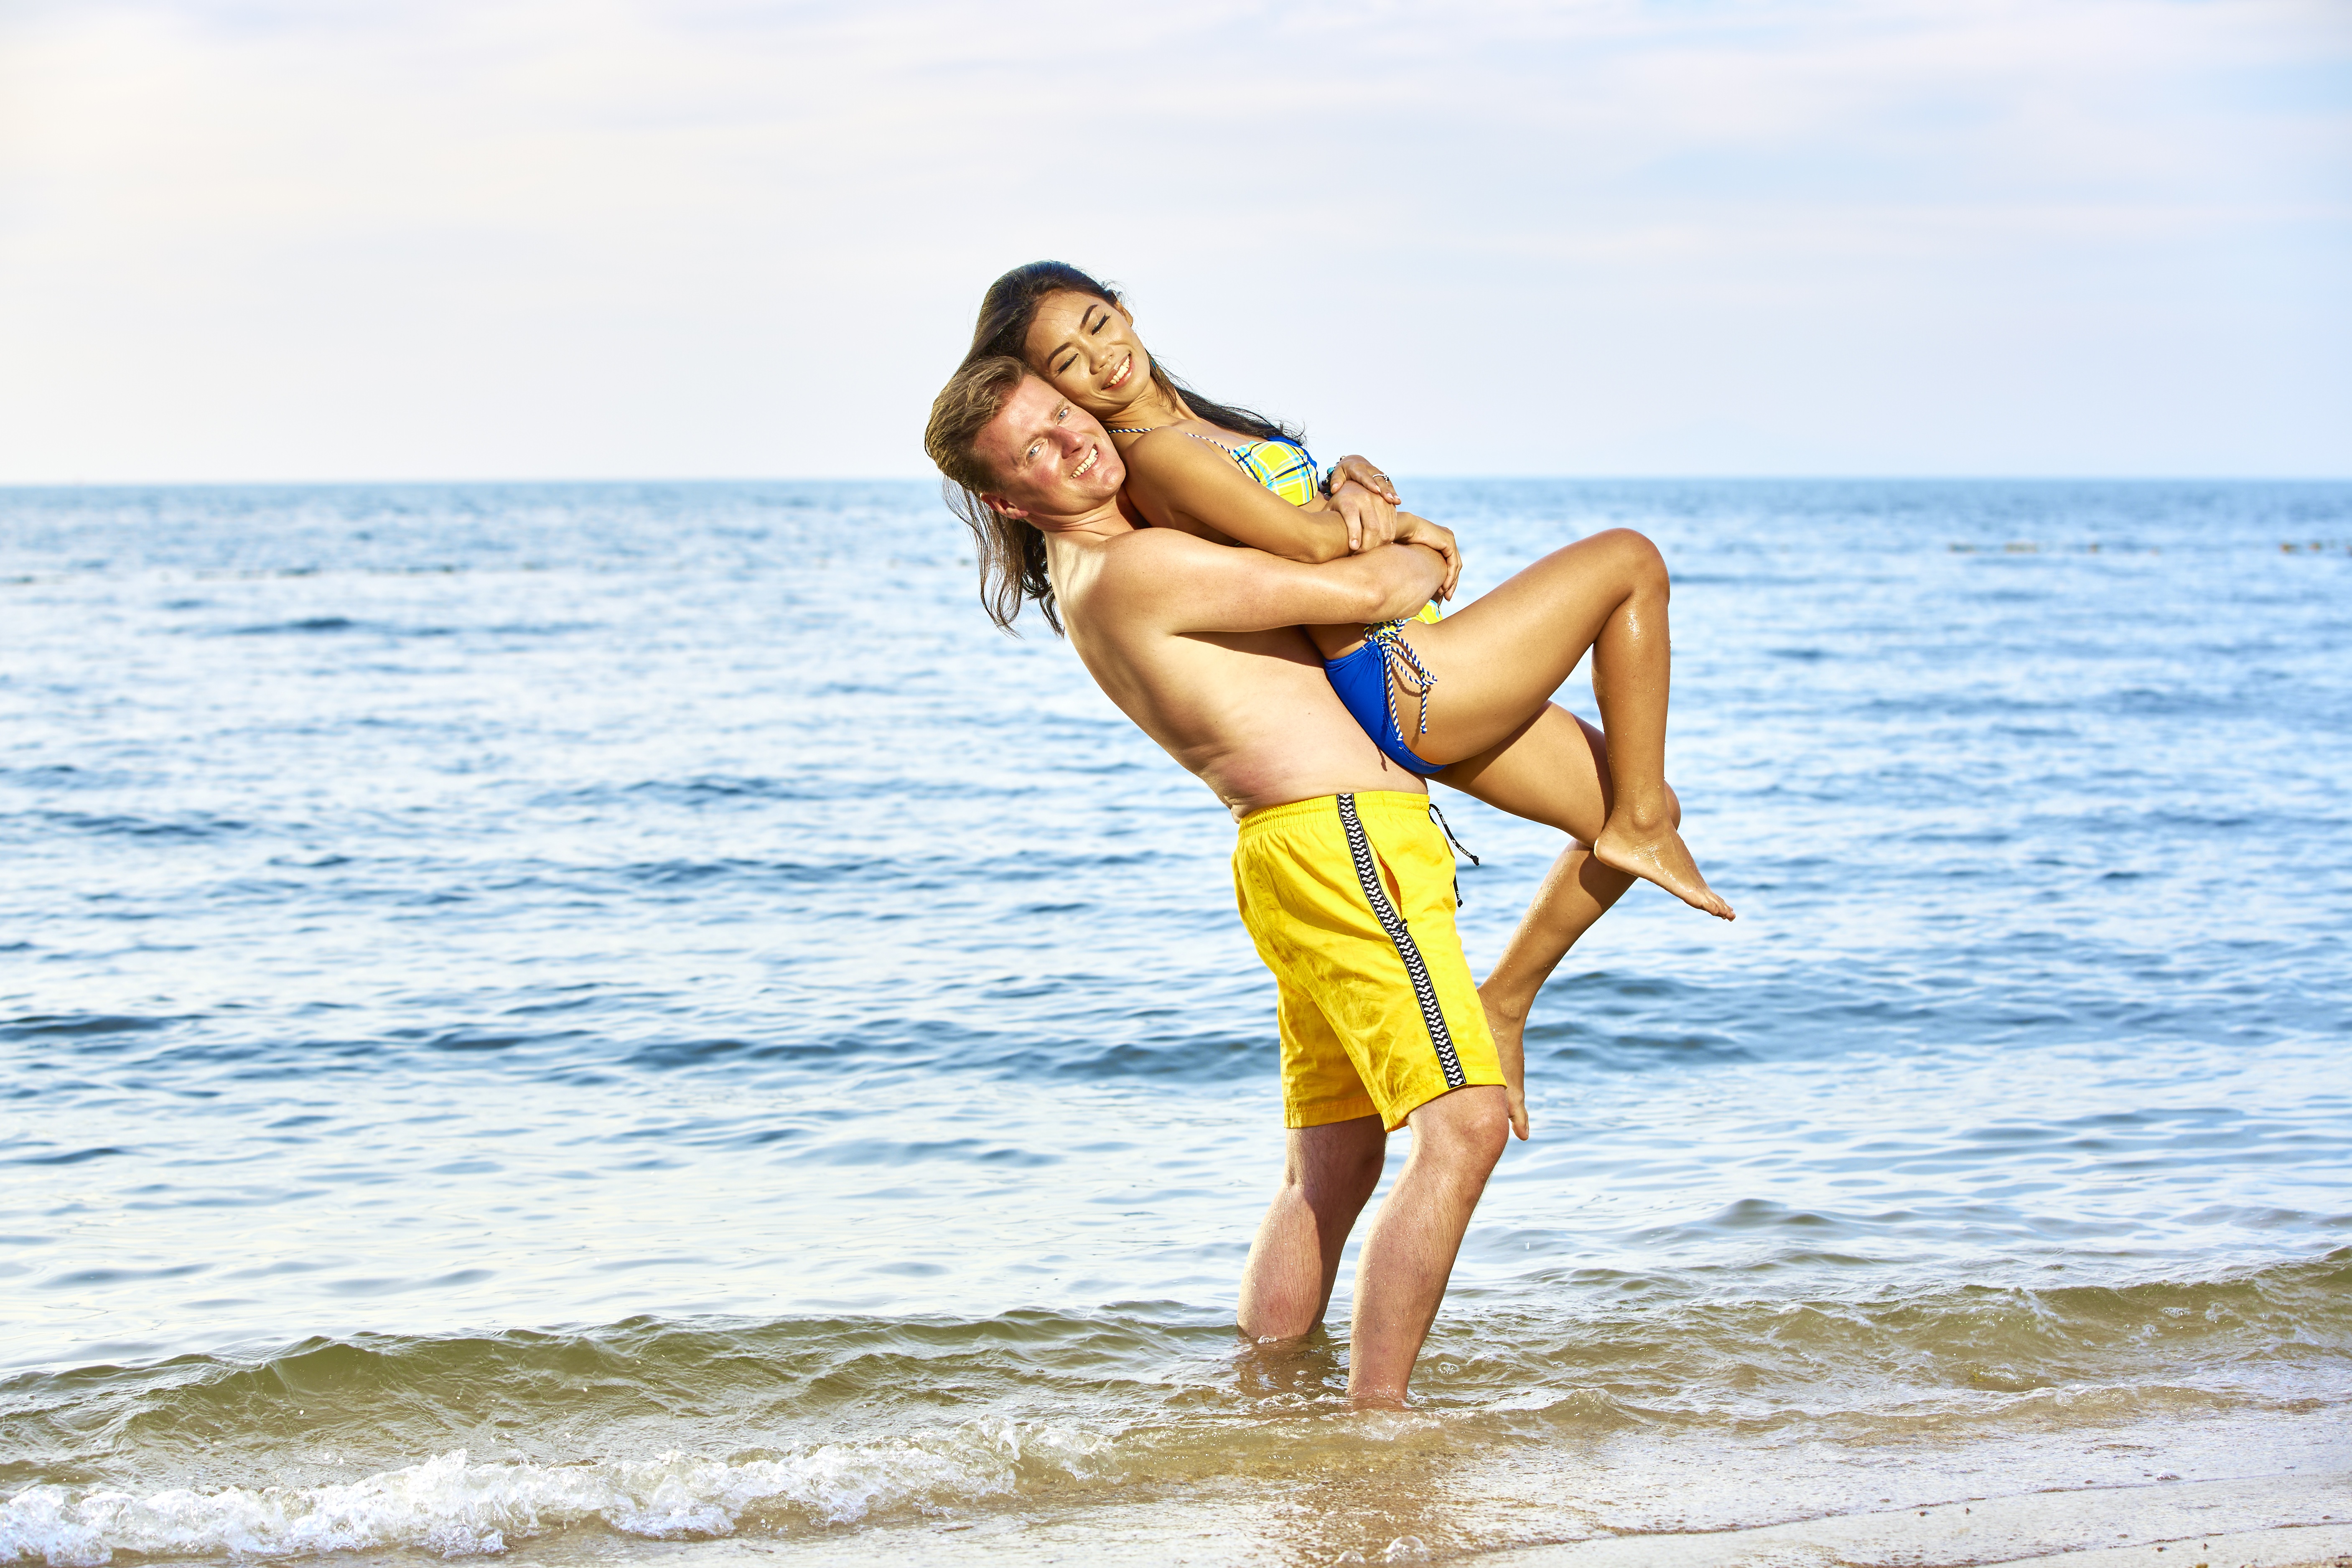
beach, sea, coast, sand, ocean, shore, wave, summer, vacation, leg, model, surfboard, holiday, couple, lifestyle, bikini, thailand, swimwear, relaxation, happy, dating, beauty, lover, pattaya, napa, happy holidays, happy couple, interaction, young couple, summer vacation, photo shoot, romance couple, happy young couple, honeymoon, in love, beach couple, najomtien beach, swimming suite, botany beach, surfing equipment and supplies, sun tanning